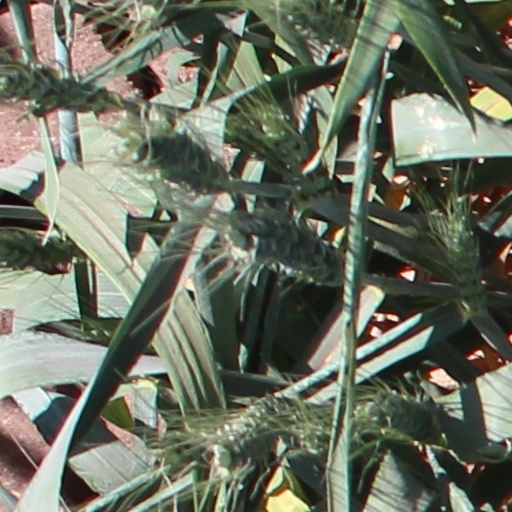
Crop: wheat